Automotive industry in Indonesia

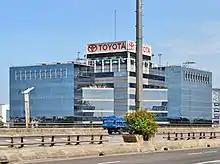
The Toyota-Astra Motor headquarters in Sunter, North Jakarta.

The dominant manufacturer in Indonesia is the Astra International, which is indirectly controlled by Jardine Matheson; their products represented around half of the annual vehicle sales in Indonesia in the early 2010s – in large part thanks to the success of the Toyota Kijang.